Epiphany (holiday)

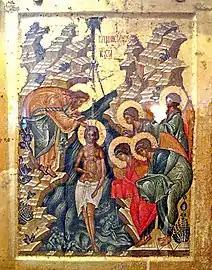
Russian icon of the Theophany (Kirillo-Belozersky Monastery, 1497)

Epiphany is celebrated by both the Eastern and Western Churches, but a major difference between them is precisely which events the feast commemorates. For Western Christians, the feast primarily commemorates the coming of the Magi, with only a minor reference to the baptism of Jesus and the miracle at the Wedding at Cana. Eastern churches celebrate the Baptism of Christ in the Jordan. In both traditions, the essence of the feast is the same: the manifestation of Christ to the world (whether as an infant or in the Jordan), and the Mystery of the Incarnation. The miracle at the Wedding at Cana is also celebrated during Epiphany as a first manifestation of Christ's public life.